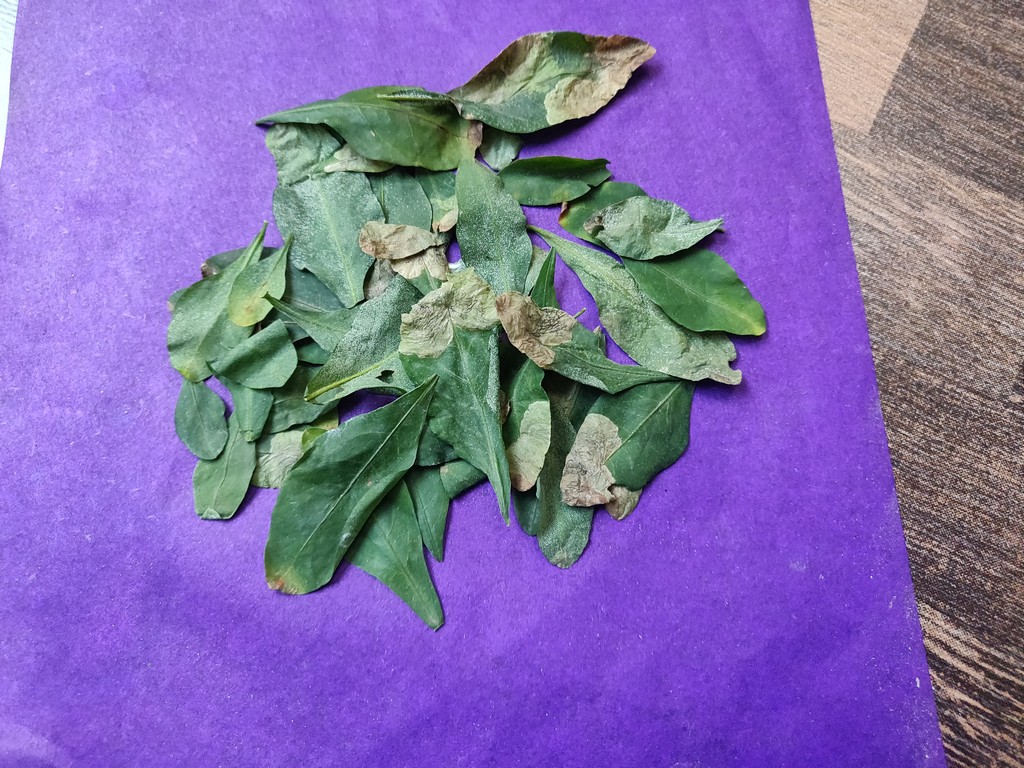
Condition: Unhealthy
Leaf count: multiple
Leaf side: unknown